Henry Peters Gray

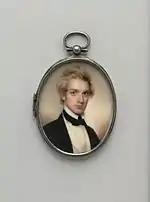
Watercolor miniature portrait of Gray by Henry Colton Shumway (1807–1884), at the Metropolitan Museum of Art, 1842

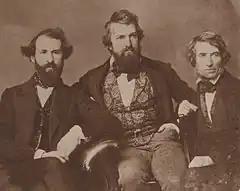
L to R.: Henry Kirke Brown, Henry Peters Gray and Asher Brown Durand, 1850

Born in New York City he was a pupil of Daniel Huntington in New York, and subsequently studied in Rome and Florence.